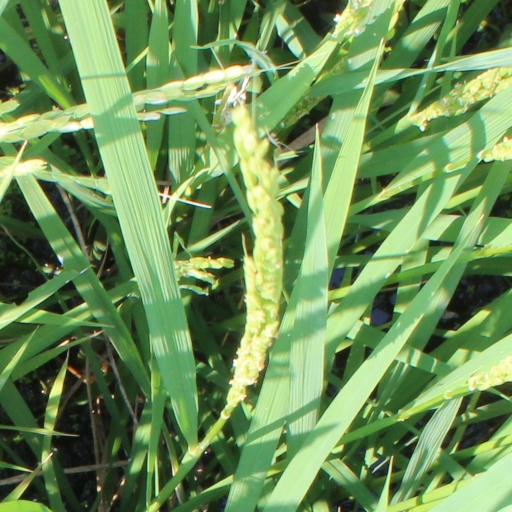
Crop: rice